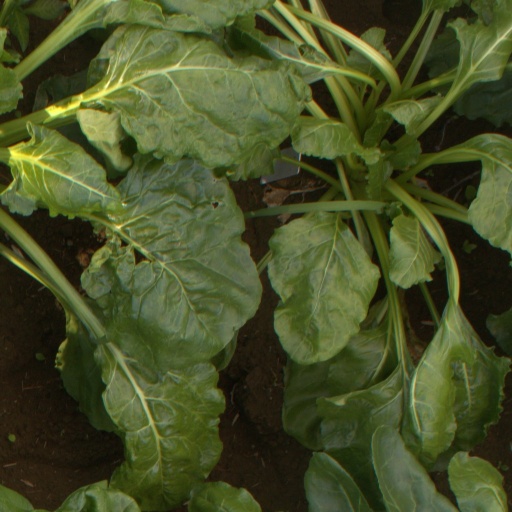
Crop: sugar beet